Bird-in-Hand Hotel

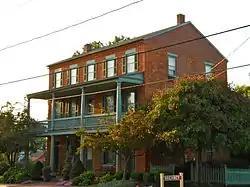
Bird-in-Hand Hotel, September 2012

Bird-in-Hand Hotel, also known as the Bird-In-Hand Village Inn & Suites or the Rhoad's Hotel, is a historic hotel located at Bird-in-Hand, East Lampeter Township, Lancaster County, Pennsylvania. It was built in 1852, on the site of several earlier wayside taverns. It has a three-story, rectangular brick main block with a 2 1/2-story, rear "T"-wing and a 2-story extension. It features a full-width front porch with Tuscan order columns and a symmetrical facade in a vernacular Greek Revival style. It was renovated in 1989.